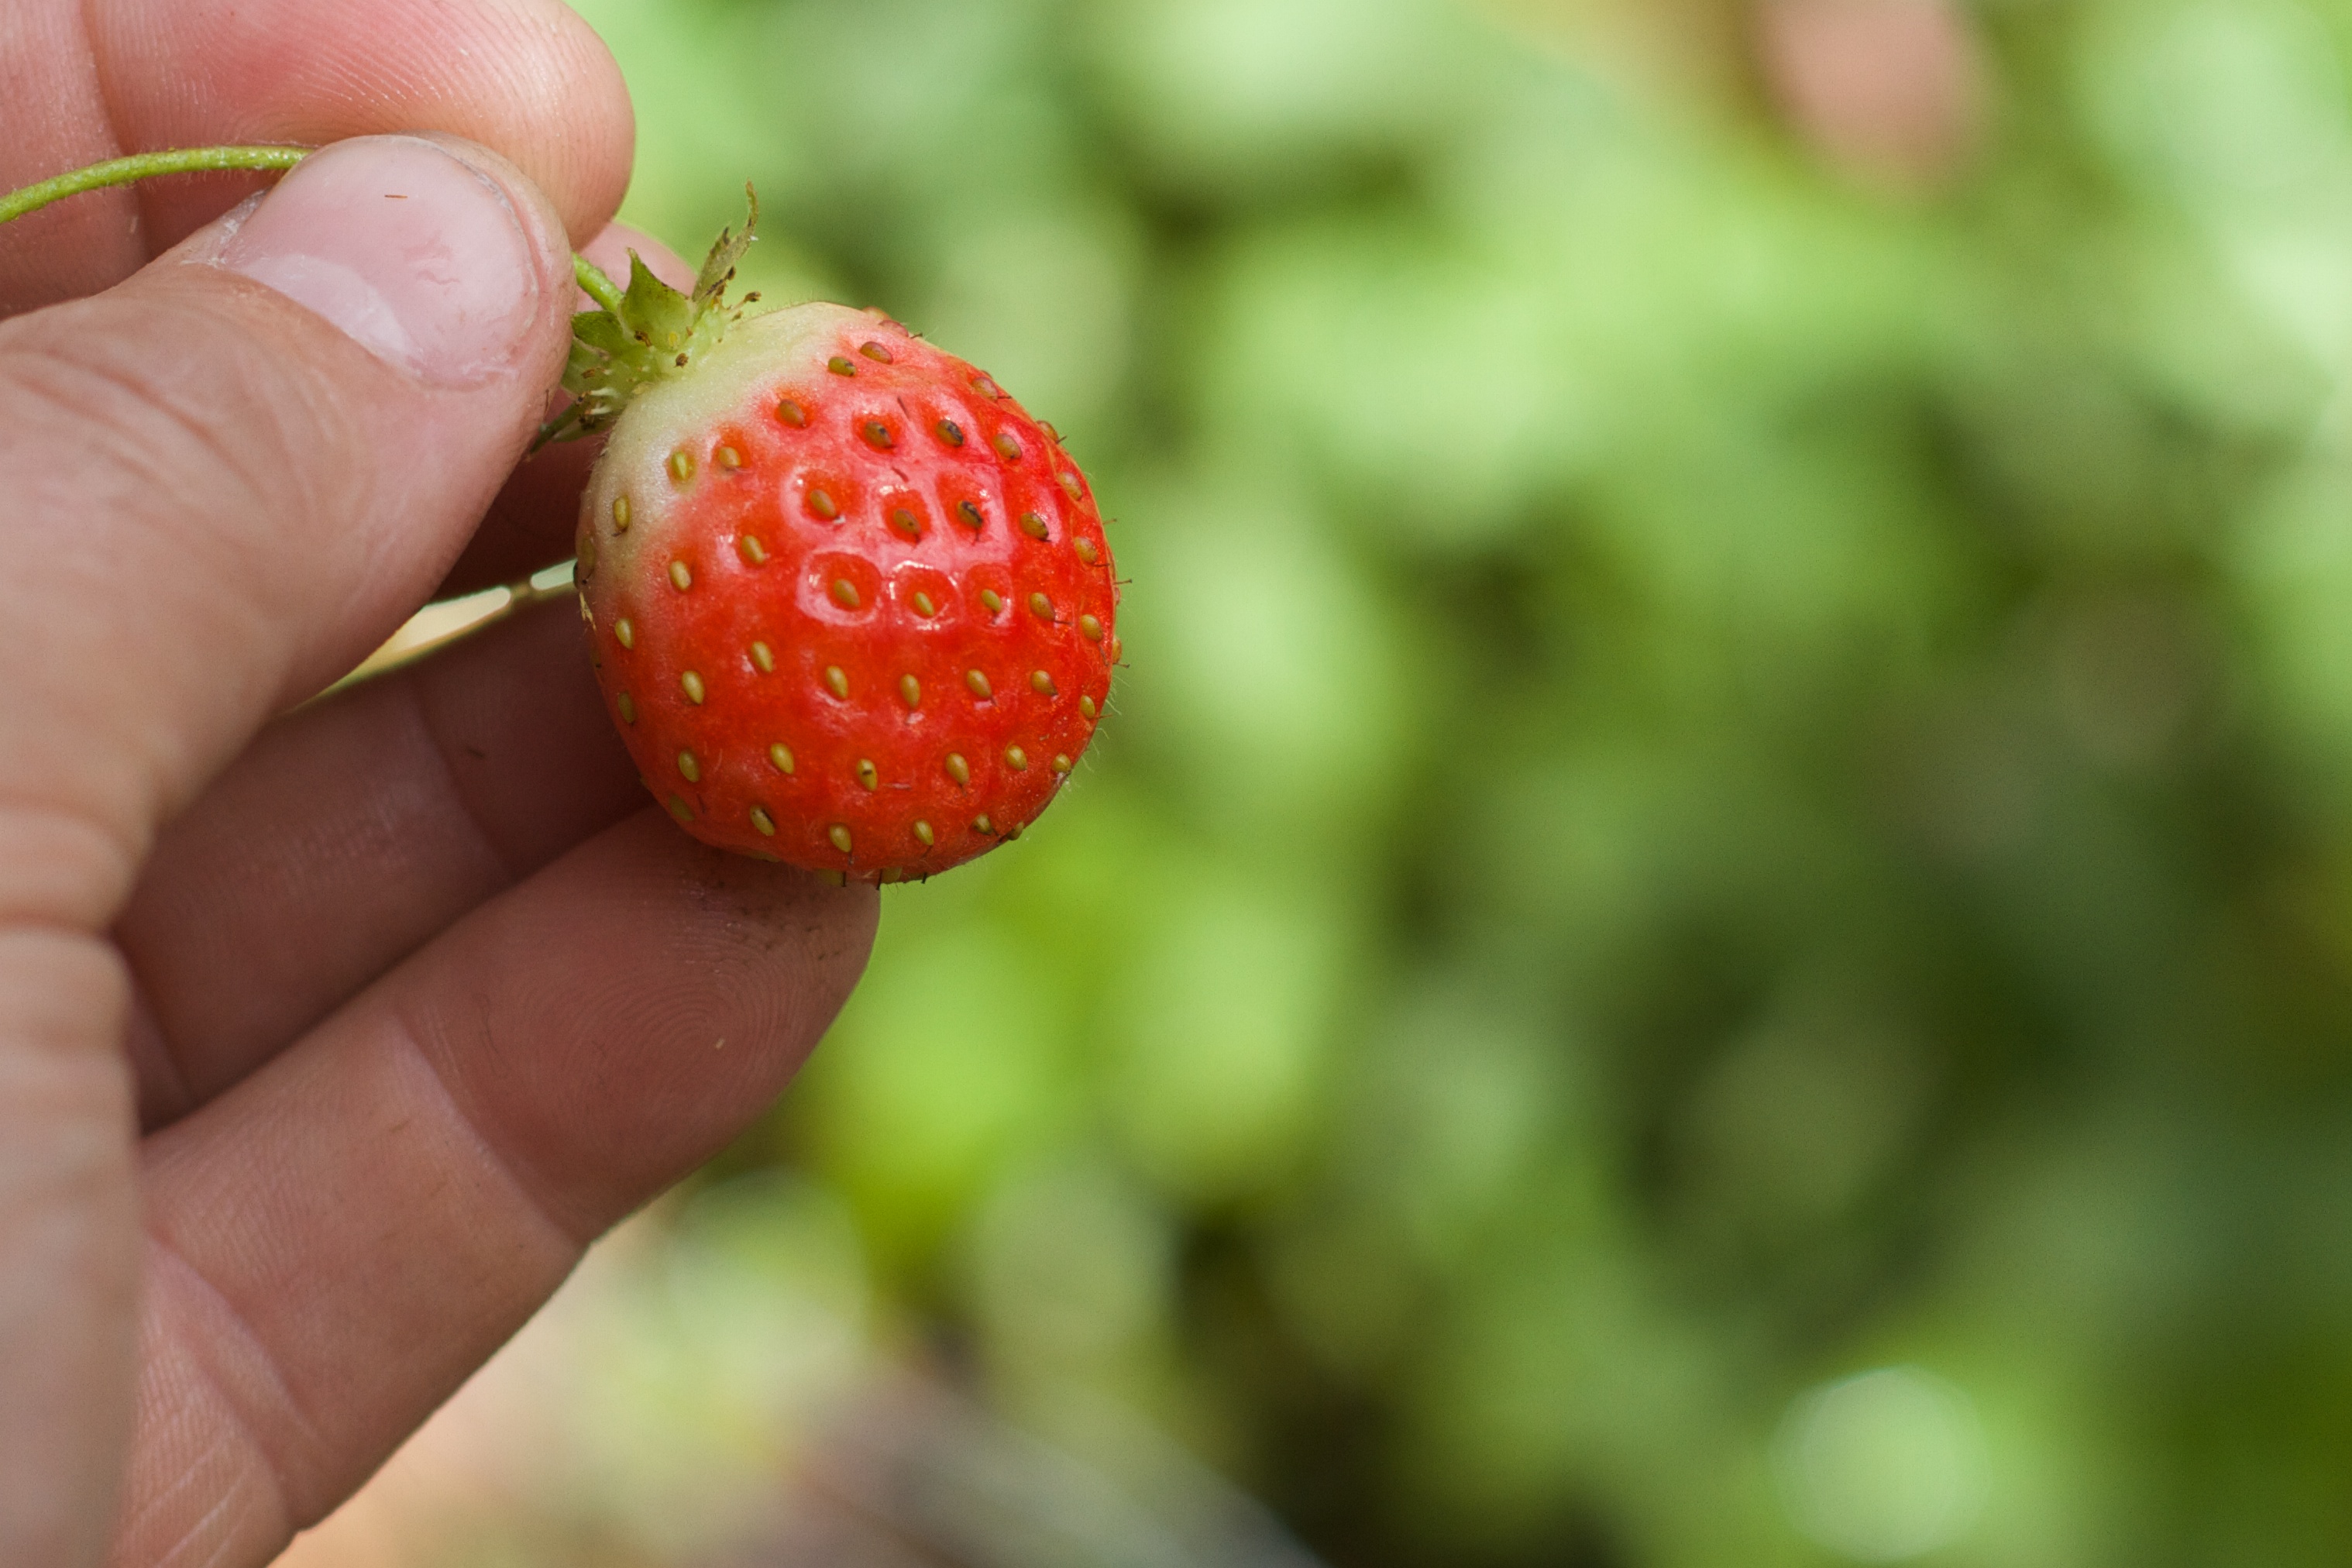
plant, fruit, berry, leaf, flower, food, green, produce, flora, strawberry, close up, strawberries, 2016366, macro photography, flowering plant, land plant